Display size

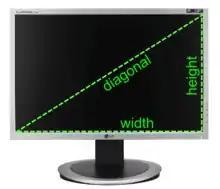

Common screen dimensions are listed in the table below (the most common diagonal dimensions in inches as of 2020 are bolded). If the display is not listed, then the following equations can be used. Note that D is the diagonal (in centimeters or inches), W is the width (in pixels), and H is the height (in pixels).